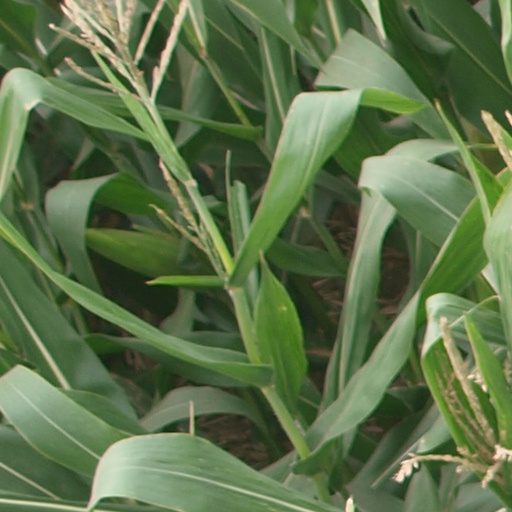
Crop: maize; corn